Greyfriars Kirk

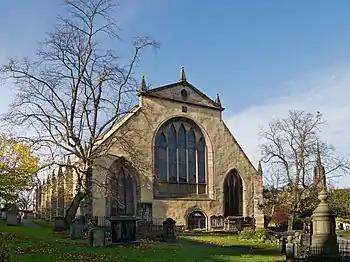
East end of Greyfriars Kirk

Greyfriars Kirk is a parish church of the Church of Scotland, located in the Old Town of Edinburgh, Scotland. It is surrounded by Greyfriars Kirkyard.